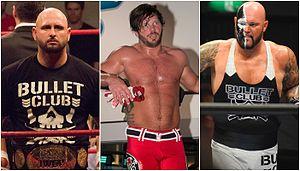
The O.C. était un clan de catcheurs heel qui travaillait à la World Wrestling Entertainment composé de AJ Styles, Karl Anderson et Luke Gallows dans la division Raw.